Automobile repair shop

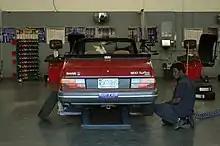
A Saab 900 Turbo convertible undergoing regular maintenance at a Sam's Club service garage

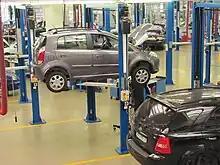
A Chery A1 undergoing regular maintenance at a service garage in Ukraine

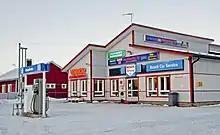
Samimootor, a car repair shop and filling station in Nuorgam, Utsjoki, Finland

An automobile repair shop (also known regionally as a garage or a workshop) is an establishment where automobiles are repaired by auto mechanics and technicians. The customer interface is typically a service advisor, traditionally called a service writer.